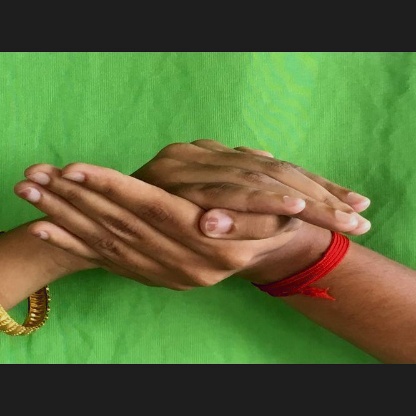
Mudra: Samputa